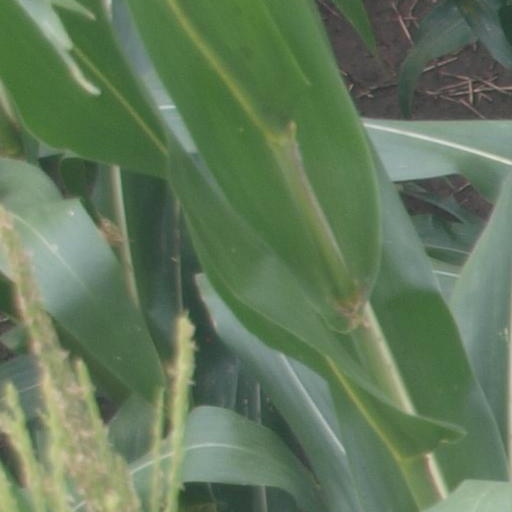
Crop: maize; corn